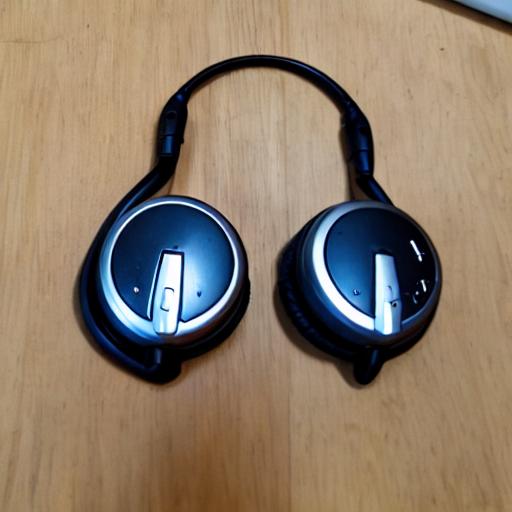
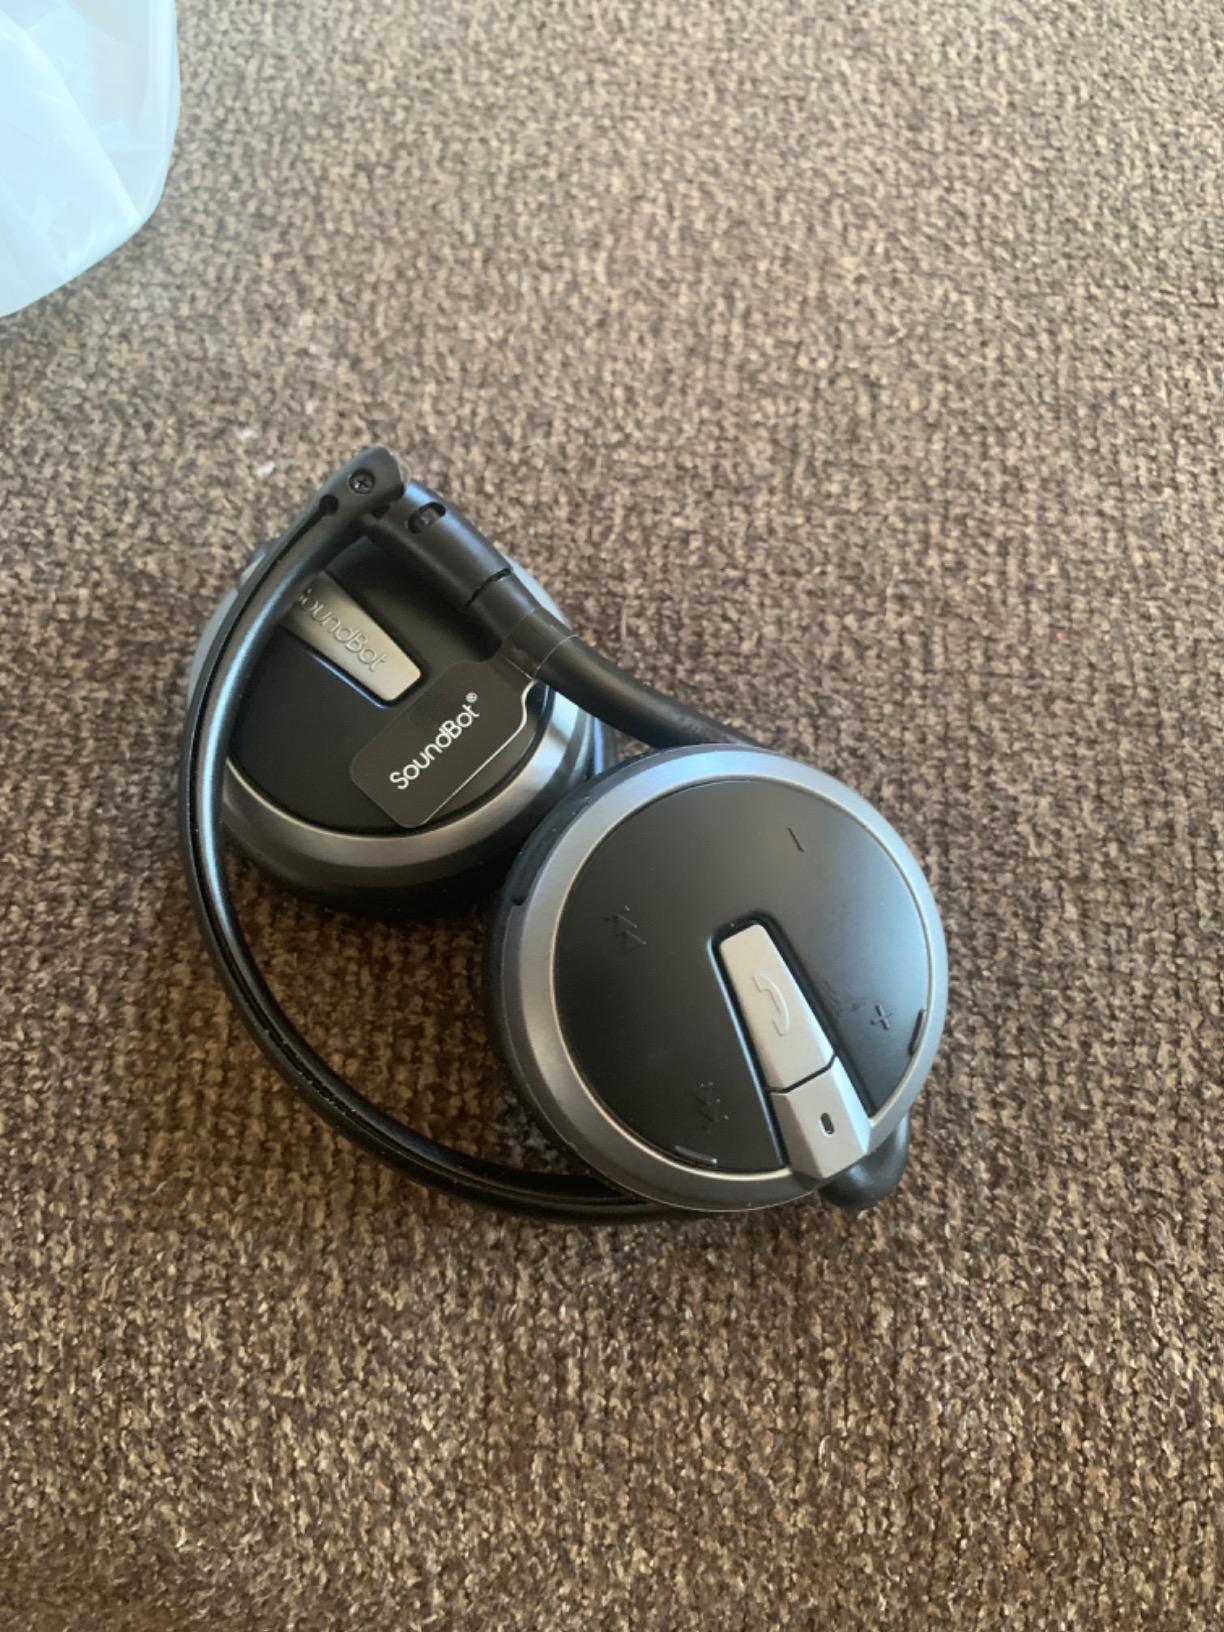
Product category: headphones
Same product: no